Benešov Uplands

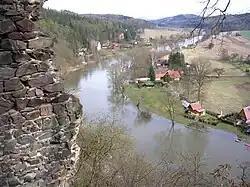
The Sázava River in the Benešov Uplands

The Benešov Uplands stretches from southwest to northeast. The uplands have an area of and an average elevation of . It is the fourth largest mesoregion in the Czech Republic.